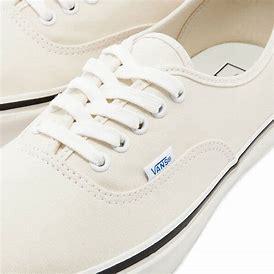
Brand: Vans
Model: UA Authentic 44 DX